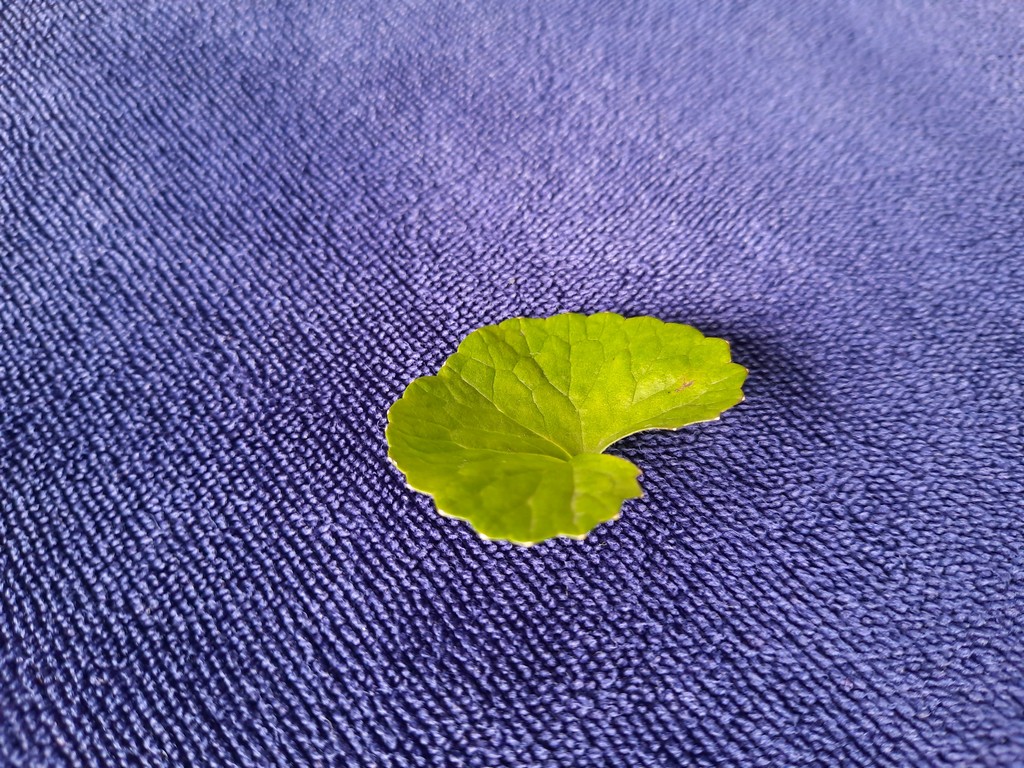
Label: Healthy